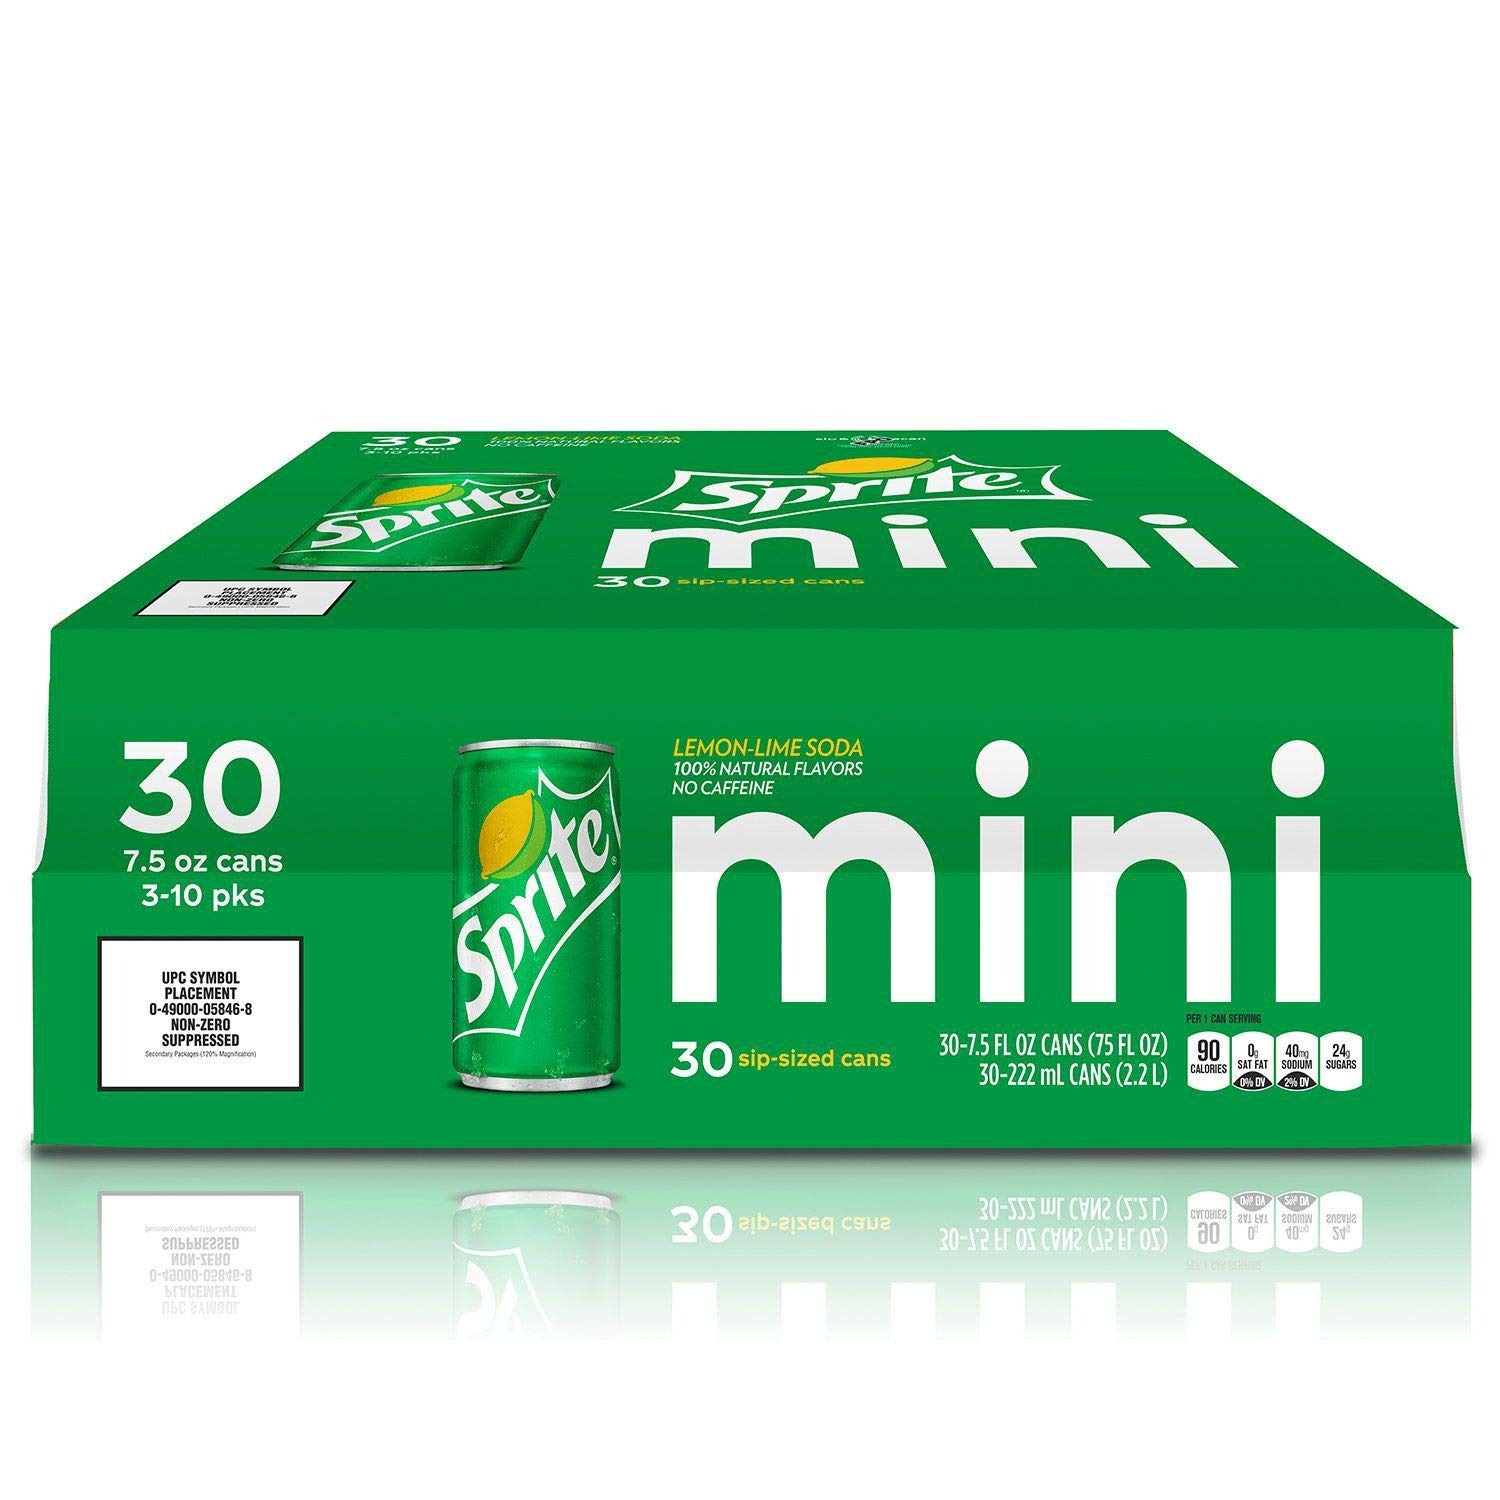
Item Name: Sprite Mini Cans, 7.5 Fluid Ounce (Pack of 30)
Bullet Point 1: Lemon-Lime Soda
Bullet Point 2: 100% Natural Flavors
Bullet Point 3: No Caffeine
Bullet Point 4: 30 Pack of Mini Cans (7.5 fl oz ea)
Bullet Point 5: Great for stocking up, parties, on-the-road, and more!
Product Description: These Sprite Minis are the ideal complement to a variety of settings. Open up a case and share them with your friends and family for a refreshing break everyone will enjoy.
Value: 225.0
Unit: Fl Oz

Price: 11.685